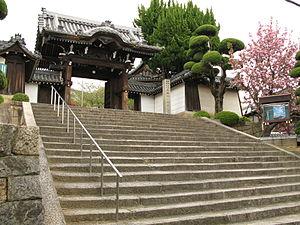
Kashiwara est une municipalité ayant le statut de ville dans la préfecture d'Osaka, au Japon.